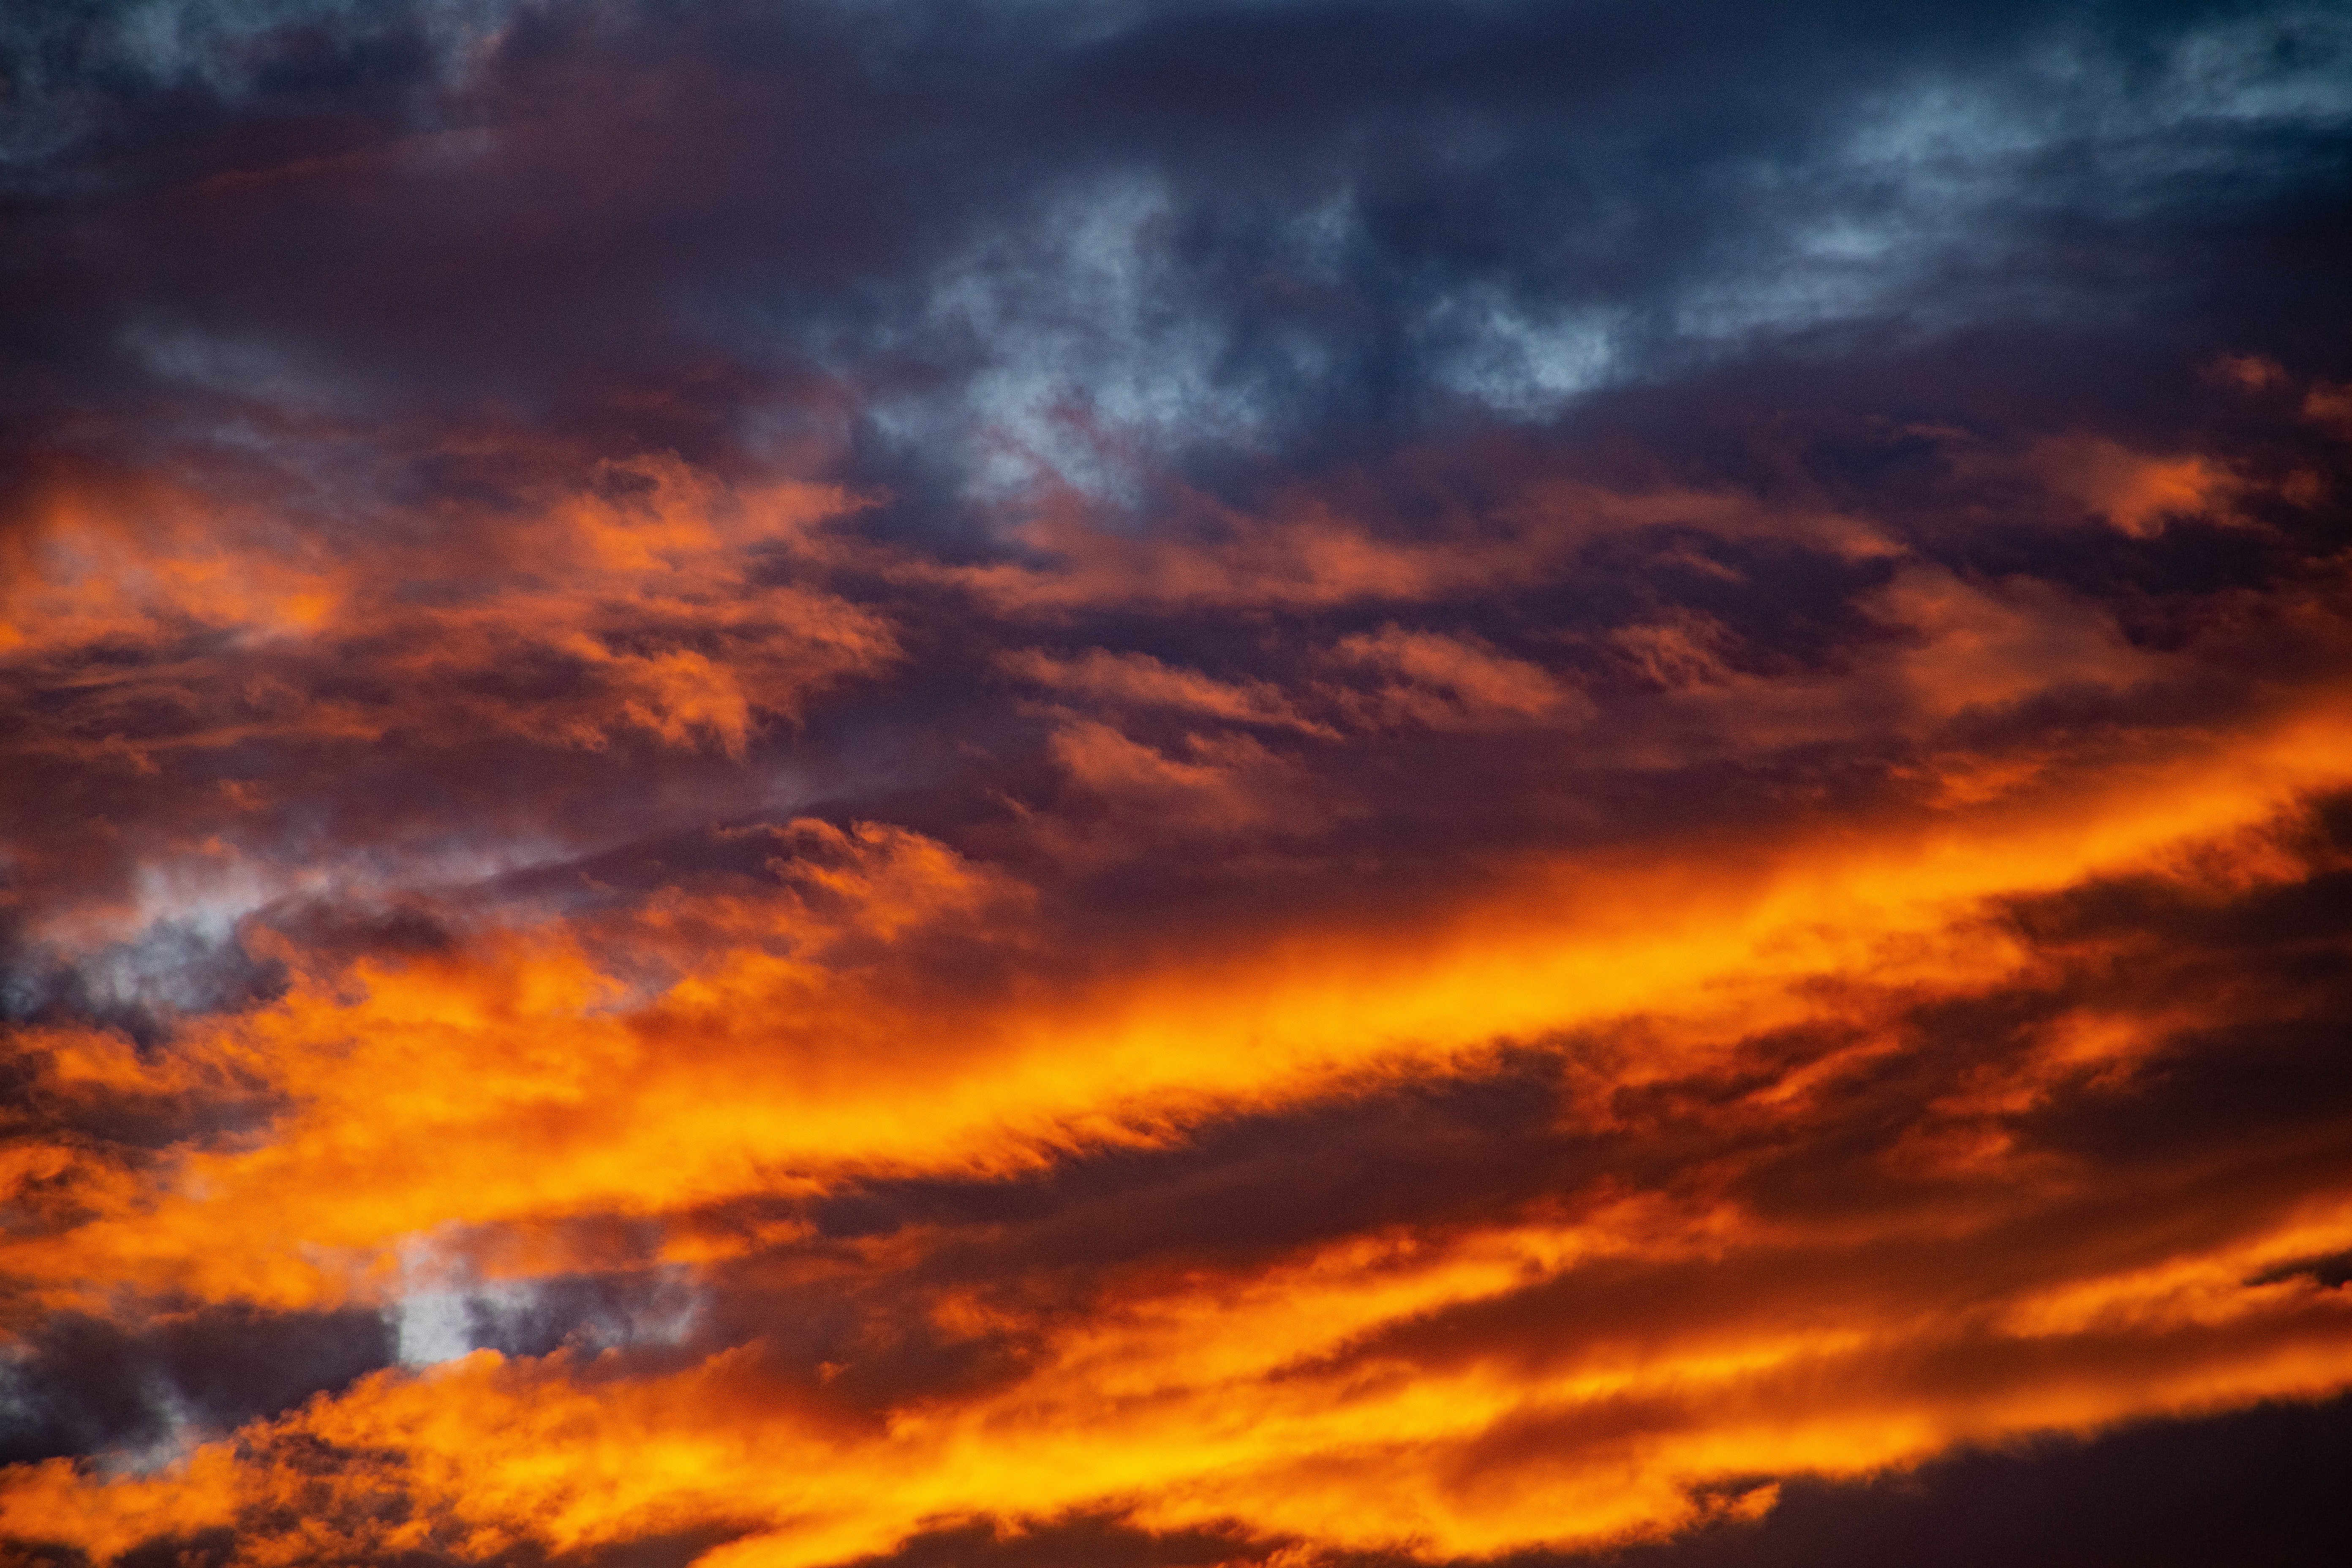
sky, afterglow, cloud, daytime, red sky at morning, atmosphere, sunset, orange, sunrise, evening, horizon, dusk, atmospheric phenomenon, morning, cumulus, yellow, sunlight, dawn, calm, celestial event, meteorological phenomenon, sun, tree, geological phenomenon, landscape, heat